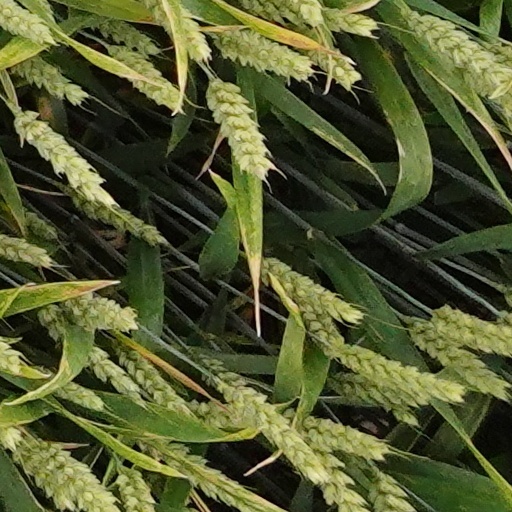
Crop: wheat